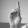
ASL letter: D